Numbers station

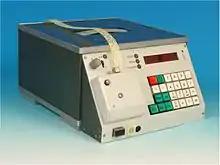
The Speech/Morse generator (pictured here) is a machine that has been used for many well-known numbers stations

The frequently reported use of high-tech modulations like data bursts, in combination or in sequence with spoken numbers, suggests varying transmissions for differing intelligence operations.